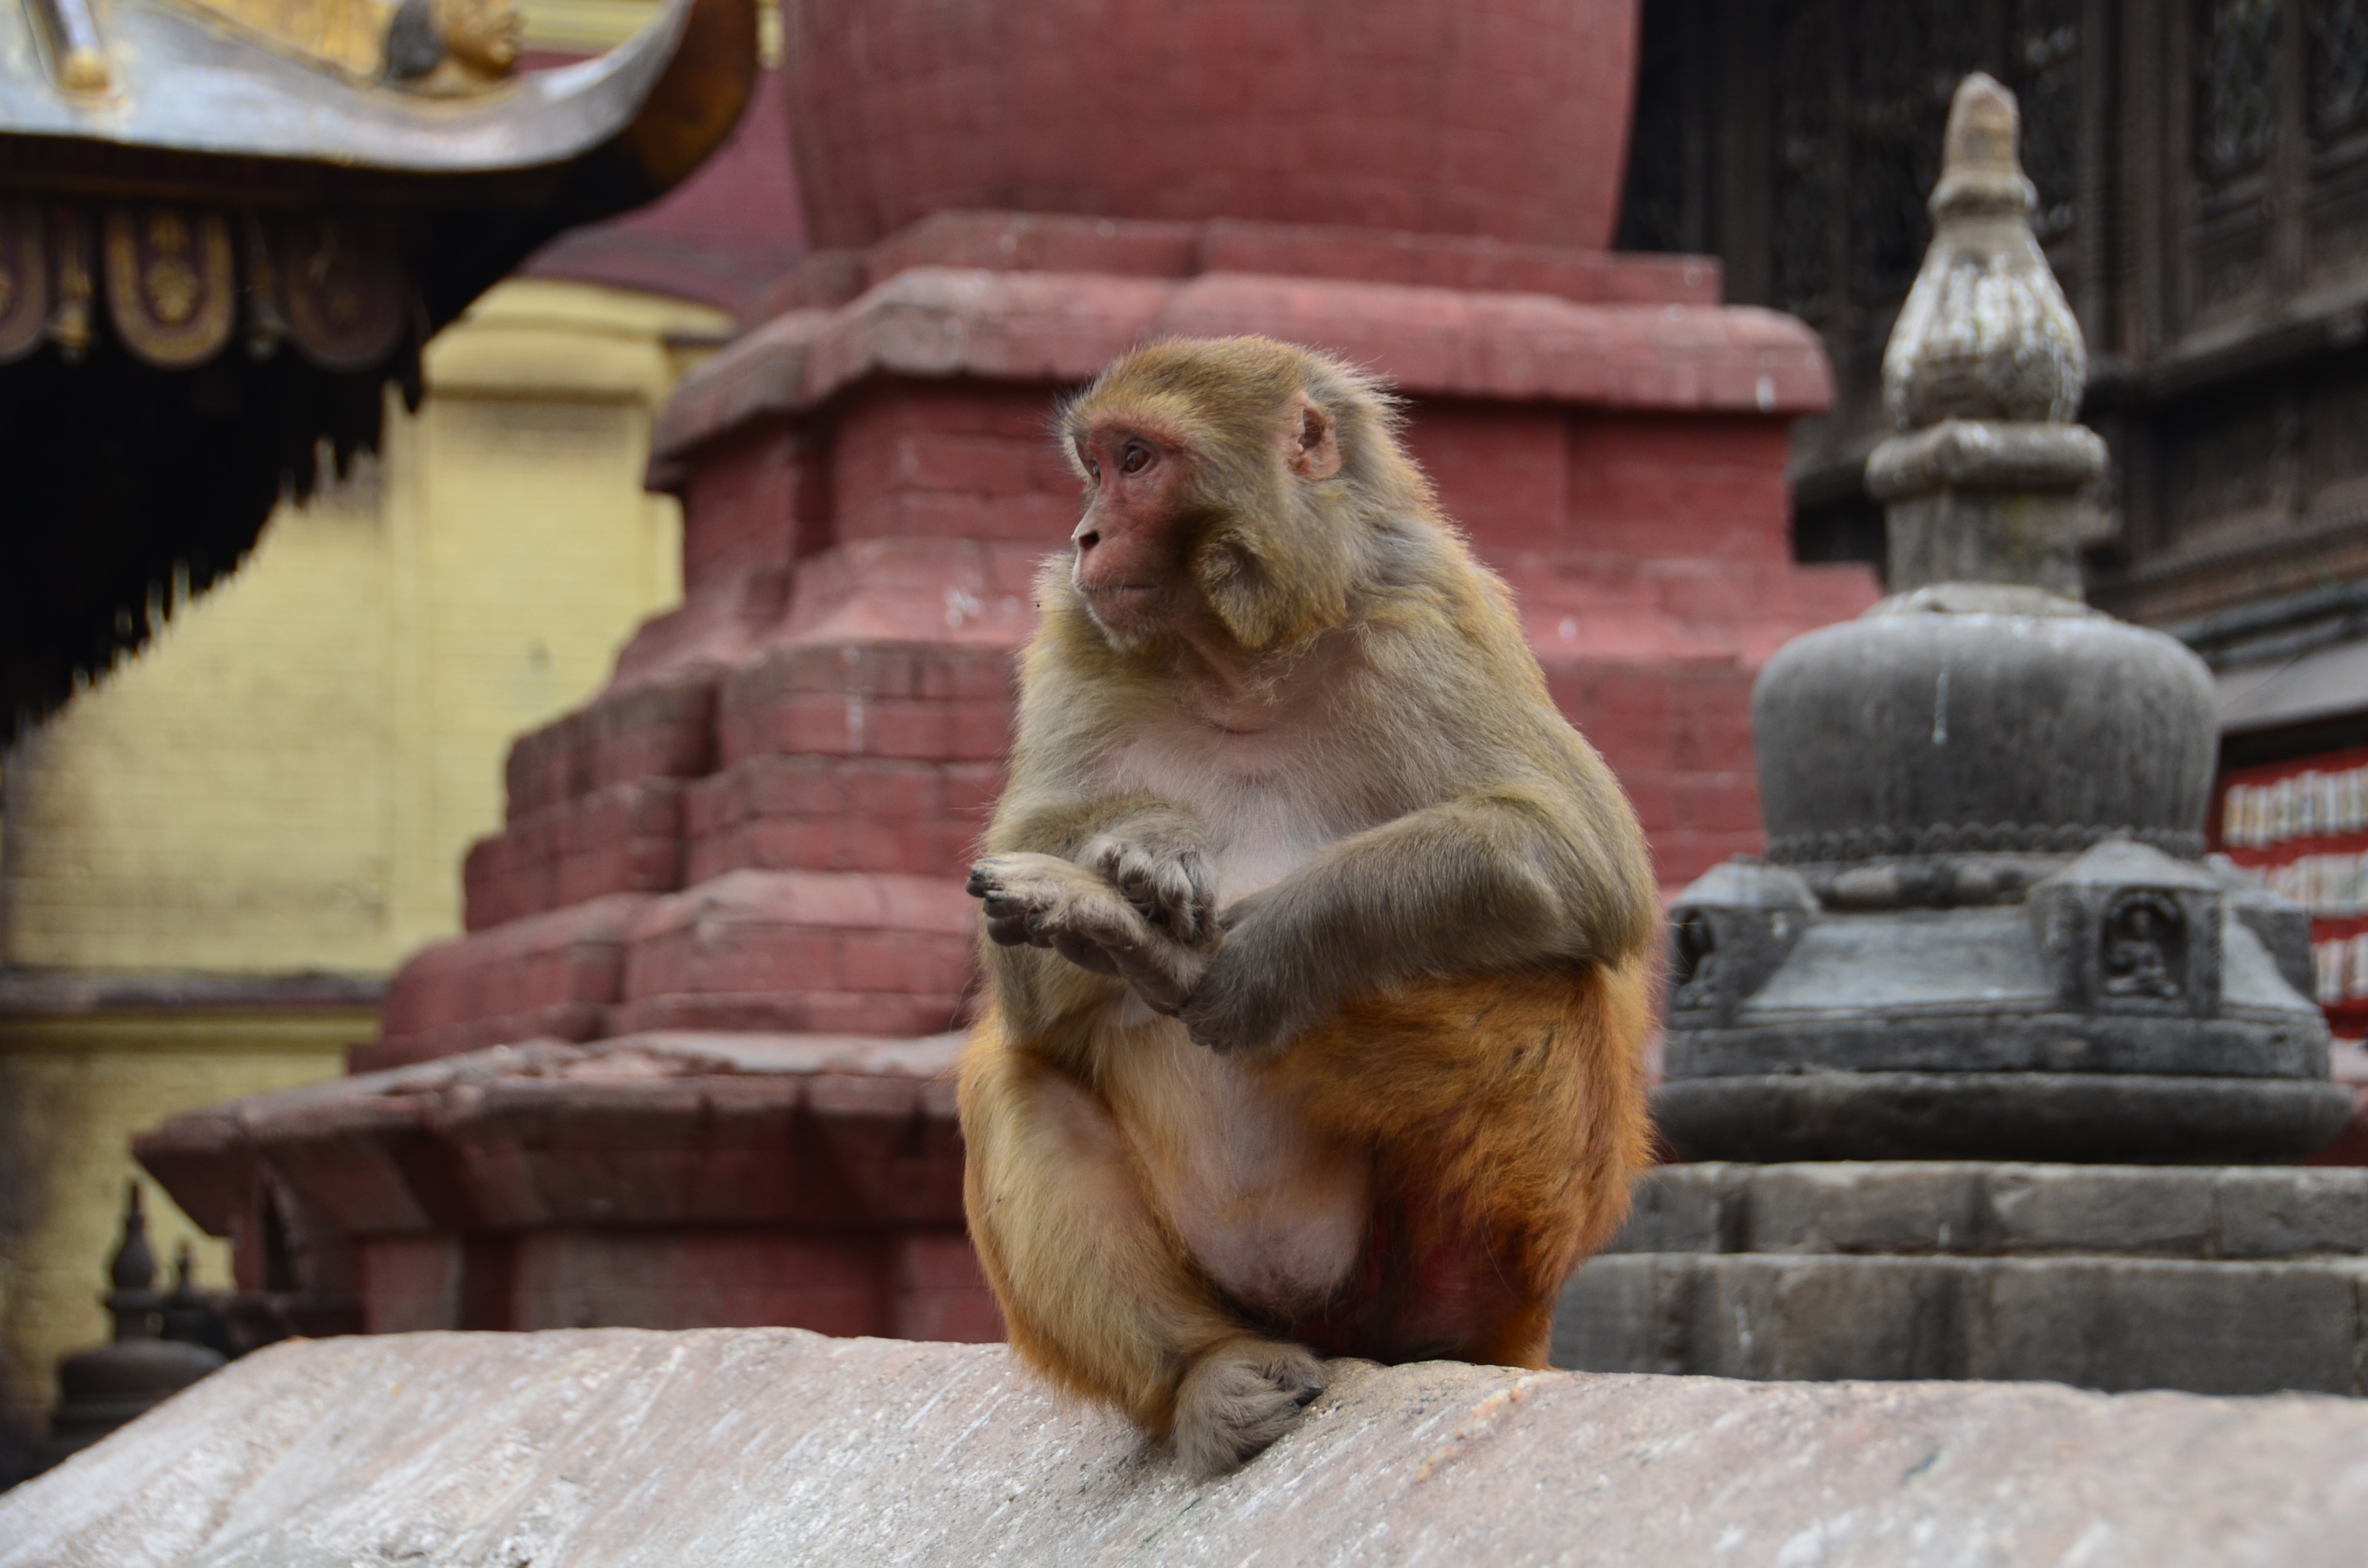
animal, zoo, mammal, monkey, fauna, primate, temple, carving, macaque